Otto III, Duke of Bavaria

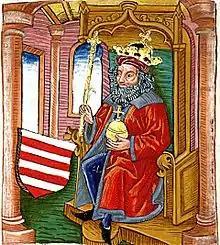

Otto III (11 February 1261 – 9 November 1312), a member of the Wittelsbach dynasty, was the Duke of Lower Bavaria from 1290 to 1312 and the King of Hungary and Croatia between 1305 and 1307. His reign in Hungary was disputed by Charles Robert of the Angevin dynasty.